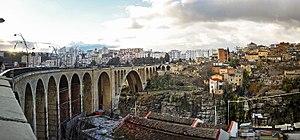
Ville de Constantine مدينة قسنطينة Wilaya de Constantine ولاية قسنطينة
Constantine, est une commune du nord-est de l'Algérie, chef-lieu de la wilaya de Constantine. Comptant plus de 448 000 habitants, cette métropole est la troisième ville la plus peuplée du pays. Le Grand Constantine s'étale sur un rayon d'une quinzaine de kilomètres sous forme d'une agglomération comprenant une ville mère et une série de satellites. L'agglomération de Constantine comptait 943 112 habitants en 2015, dont seulement 54 % habitent dans la commune de Constantine.